John Cope (British Army officer)

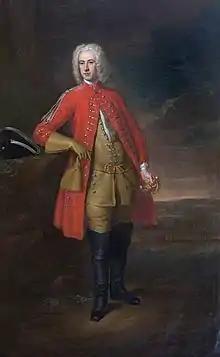
Cope, as Colonel, 39th Foot

Sir John Cope (July 1688 – 28 July 1760) was a British soldier, and Whig Member of Parliament, representing three separate constituencies between 1722 and 1741. He is now chiefly remembered for his defeat at Prestonpans, the first significant battle of the Jacobite rising of 1745 and which was commemorated by the tune "Hey, Johnnie Cope, Are Ye Waking Yet?", which still features in modern Scottish folk music and bagpipe recitals.